Gaspé, Quebec

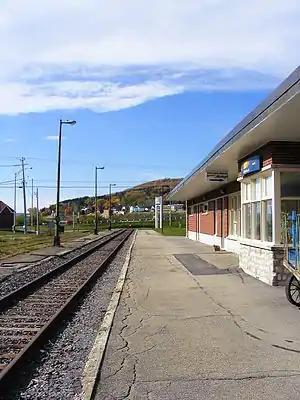
Via Rail train station in Gaspé

In 1934, the Canadian government commissioned the installation of a monolithic granite cross in Gaspé, for the 400th anniversary of the arrival of Jacques Cartier in Gaspé as of July 24, 1534. This high monolithic cross had been cut from a block of gray granite extracted from the stone quarry of Augustus Dumas, in Rivière-à-Pierre in the Portneuf region, on North Shore of the Saint Lawrence River. The Cross of Gaspé weighs more than 42 tons and was transported by two railcars of the Canadian National Railway from Rivière-à-Pierre. The cross was carried on a coaster to the Gaspé wharf. The cross was erected on its base using a rail system of pulleys and cables, driven by horses. The original craftsmen would be listed at the top of the cross. This cross is the largest monolithic granite cross crafted in Canada.